Holden Commodore (VZ)

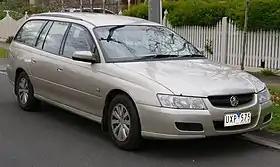
2006 Holden Commodore (VZ) Acclaim Wagon

The Holden Commodore (VZ) is a full-size car that was produced by Holden from 2004 to 2006 as a sedan and to 2007 as a wagon and Ute sold alongside the new VE series. It was the fourth and final iteration of the third generation of the Commodore and the last to spawn a coupé variant. Its range continued to include the luxury variants, Holden Berlina (VZ) and Holden Calais (VZ).